Martin Grove Brumbaugh

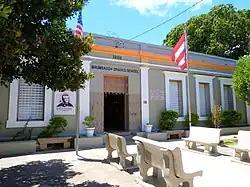
Escuela Dr. Martin G. Brumbaugh in Santa Isabel, Puerto Rico

Brumbaugh Hall is one of the 14 residence halls in the East Halls area of the Pennsylvania State University University Park campus, all named after Pennsylvania Governors. In the college town of Río Piedras, Puerto Rico, Calle Brumbaugh is a street named after Brumbaugh.